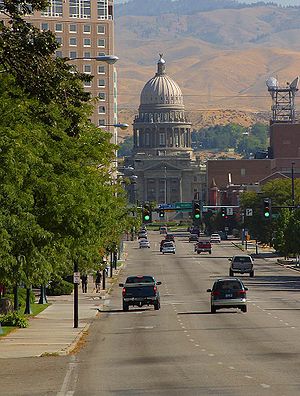
Idaho / Politik
Parlamentet i Boise
Idaho er en delstat i USA, som blev optaget som USA's 43. delstat den 3. juli 1890. Idaho har ca. 1,5 mio. indbyggere, og delstatens hovedstad er Boise.